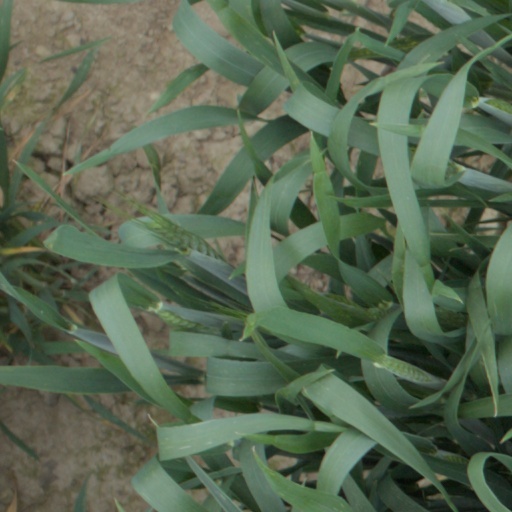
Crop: wheat